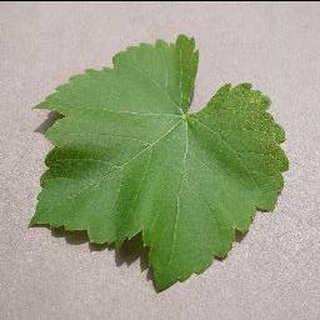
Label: healthy_grape